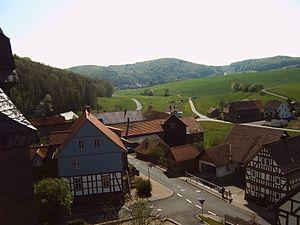
Vue du clocher de Sontra-Thurnhosbach en direction de Waldkappel-Stadthosbach